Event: Ecuador Earthquake
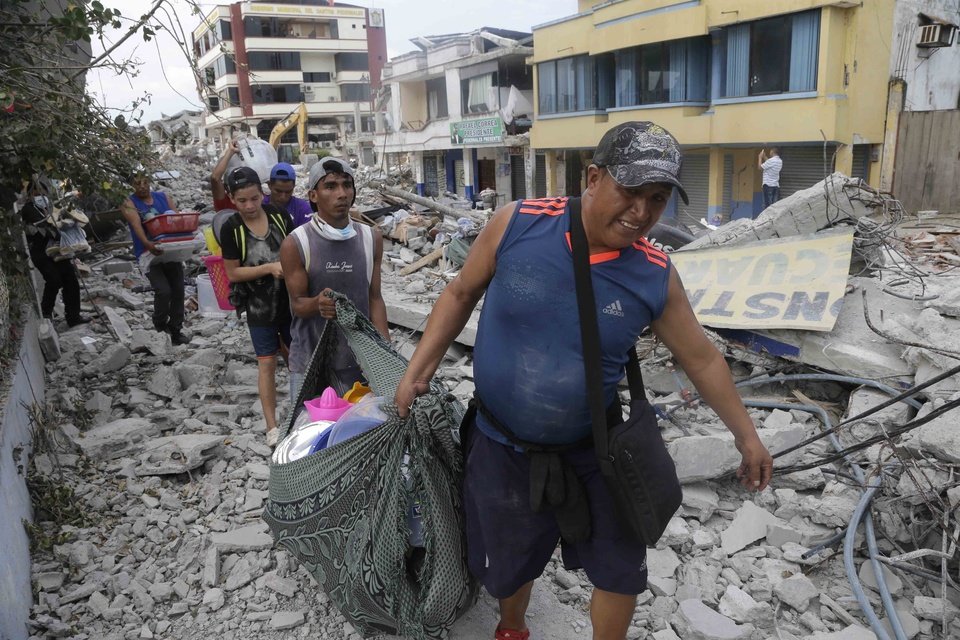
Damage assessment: damage